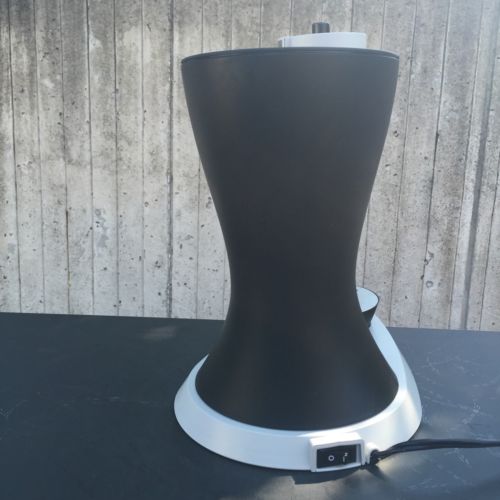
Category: coffee maker